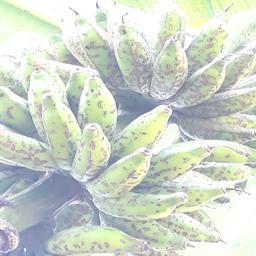
Label: BANANA FRUIT- SCARRING BEETLE